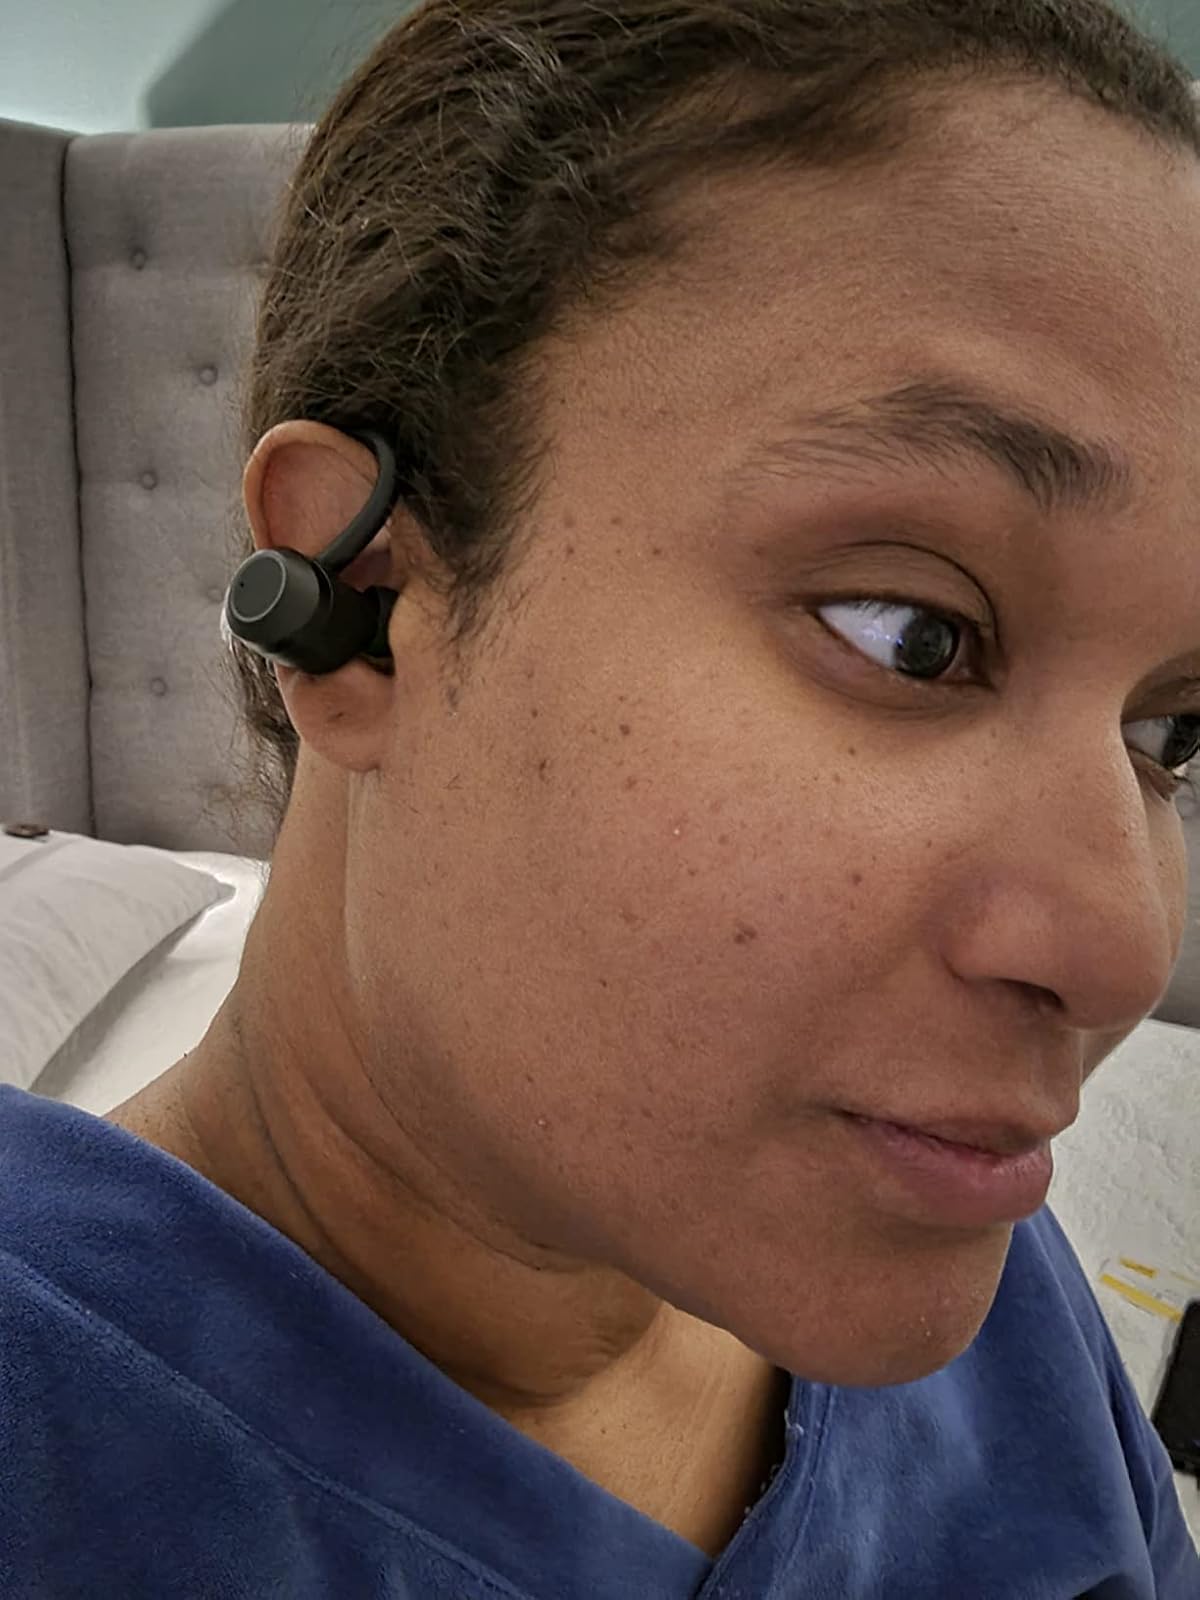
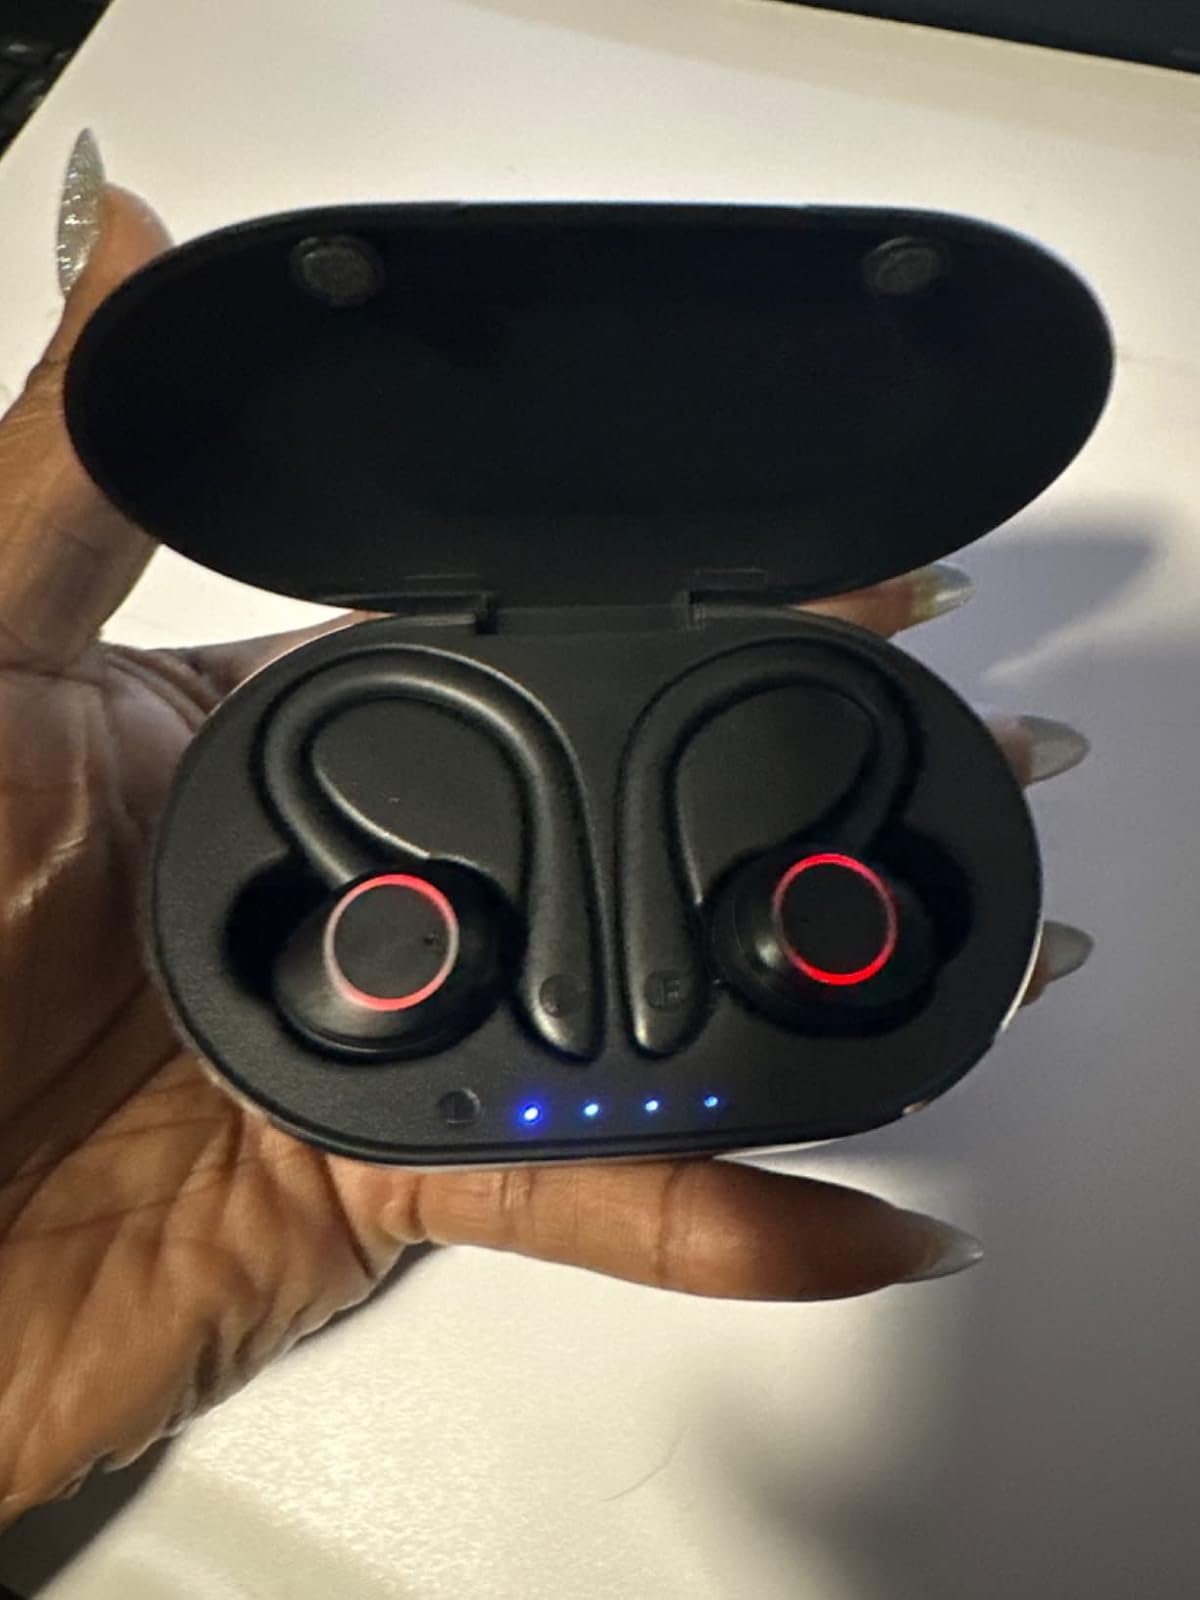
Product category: earbuds
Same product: yes